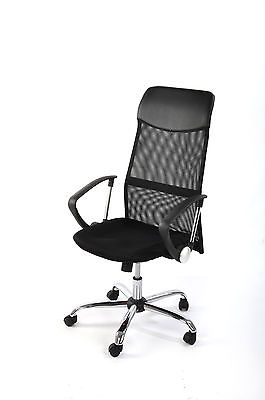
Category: chair